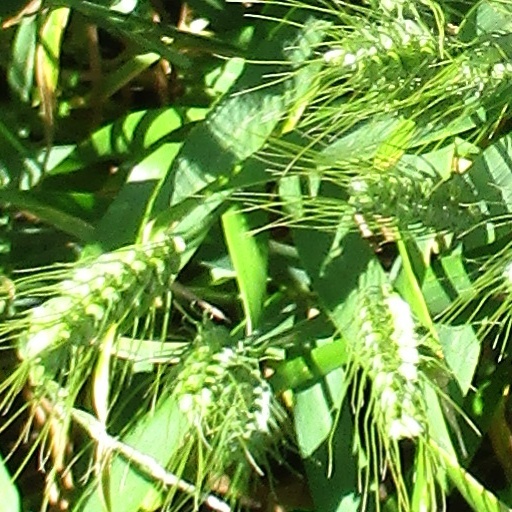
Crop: wheat